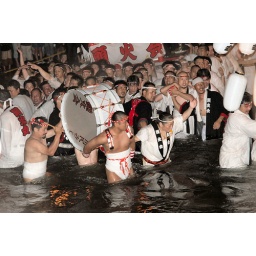
No matter how humid it gets during the Summer, the water in the river remains freezing cold!